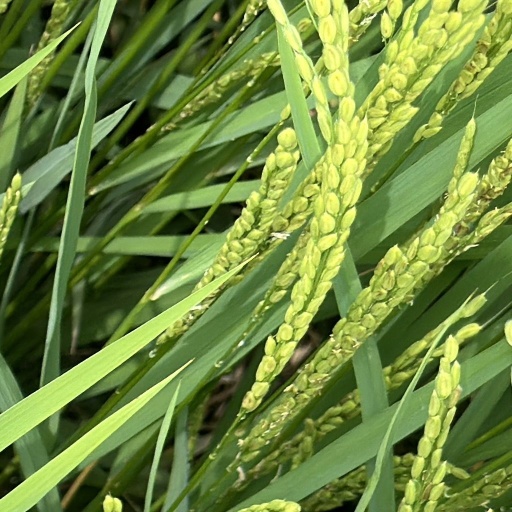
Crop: rice